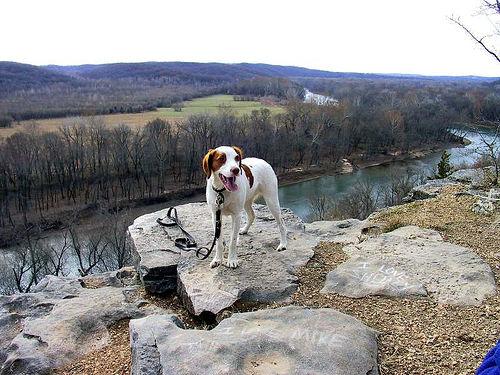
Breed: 232-n000076-Brittany_spaniel